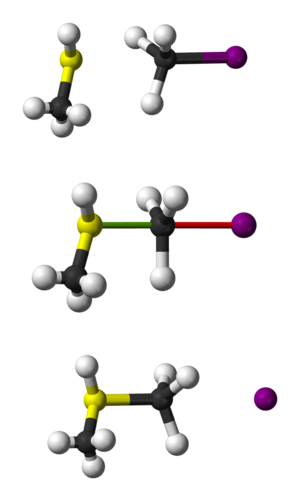
SN2-reaktion
Eksempel på SN2 reaktion af CH3SH og CH3I.
SN2-reaktion er en type substitutionsreaktion indenfor organisk kemi. Navnet SN1-reaktion skyldes, at der er tale om en bimolekylær nukleofil substitution.